Pol Espargaró

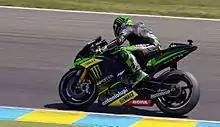
Espargaró at the 2014 French Grand Prix

In May 2013, rumours appeared linking Espargaró with the MotoGP Tech 3 satellite Yamaha racing team, to replace British rider Cal Crutchlow. After Crutchlow signed a two-year deal with the factory Ducati team, Espargaró signed a two-year deal with Yamaha, the first year of which would be with Tech 3.